Water clock

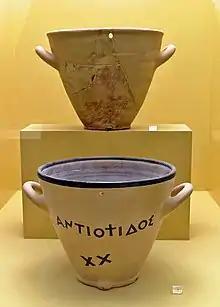
A display of two outflow water clocks from the Ancient Agora Museum in Athens. The top is an original from the late 5th century BC. The bottom is a reconstruction of a clay original.

A water clock, or clepsydra, is a timepiece by which time is measured by the regulated flow of liquid into (inflow type) or out from (outflow type) a vessel, and where the amount of liquid can then be measured.